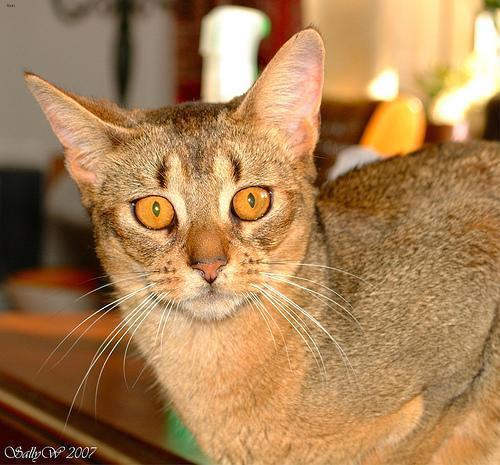
Abyssinian